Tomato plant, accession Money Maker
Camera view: vertical (180 deg); turntable rotation: 60 degrees
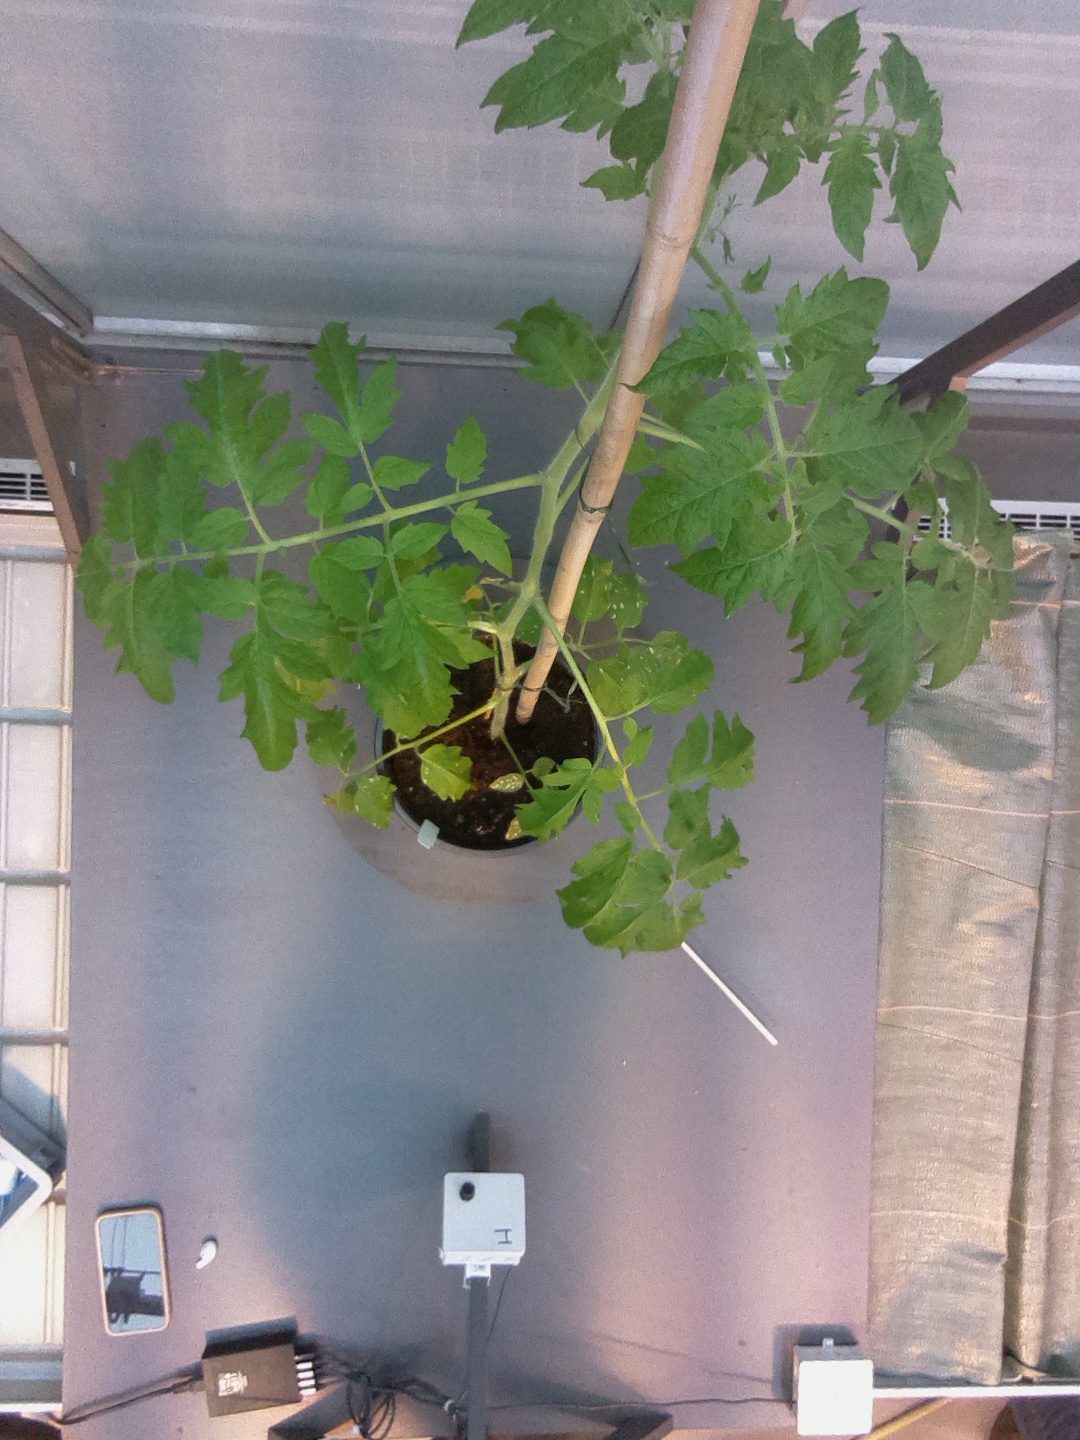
BBCH growth stage 60: First flowers open